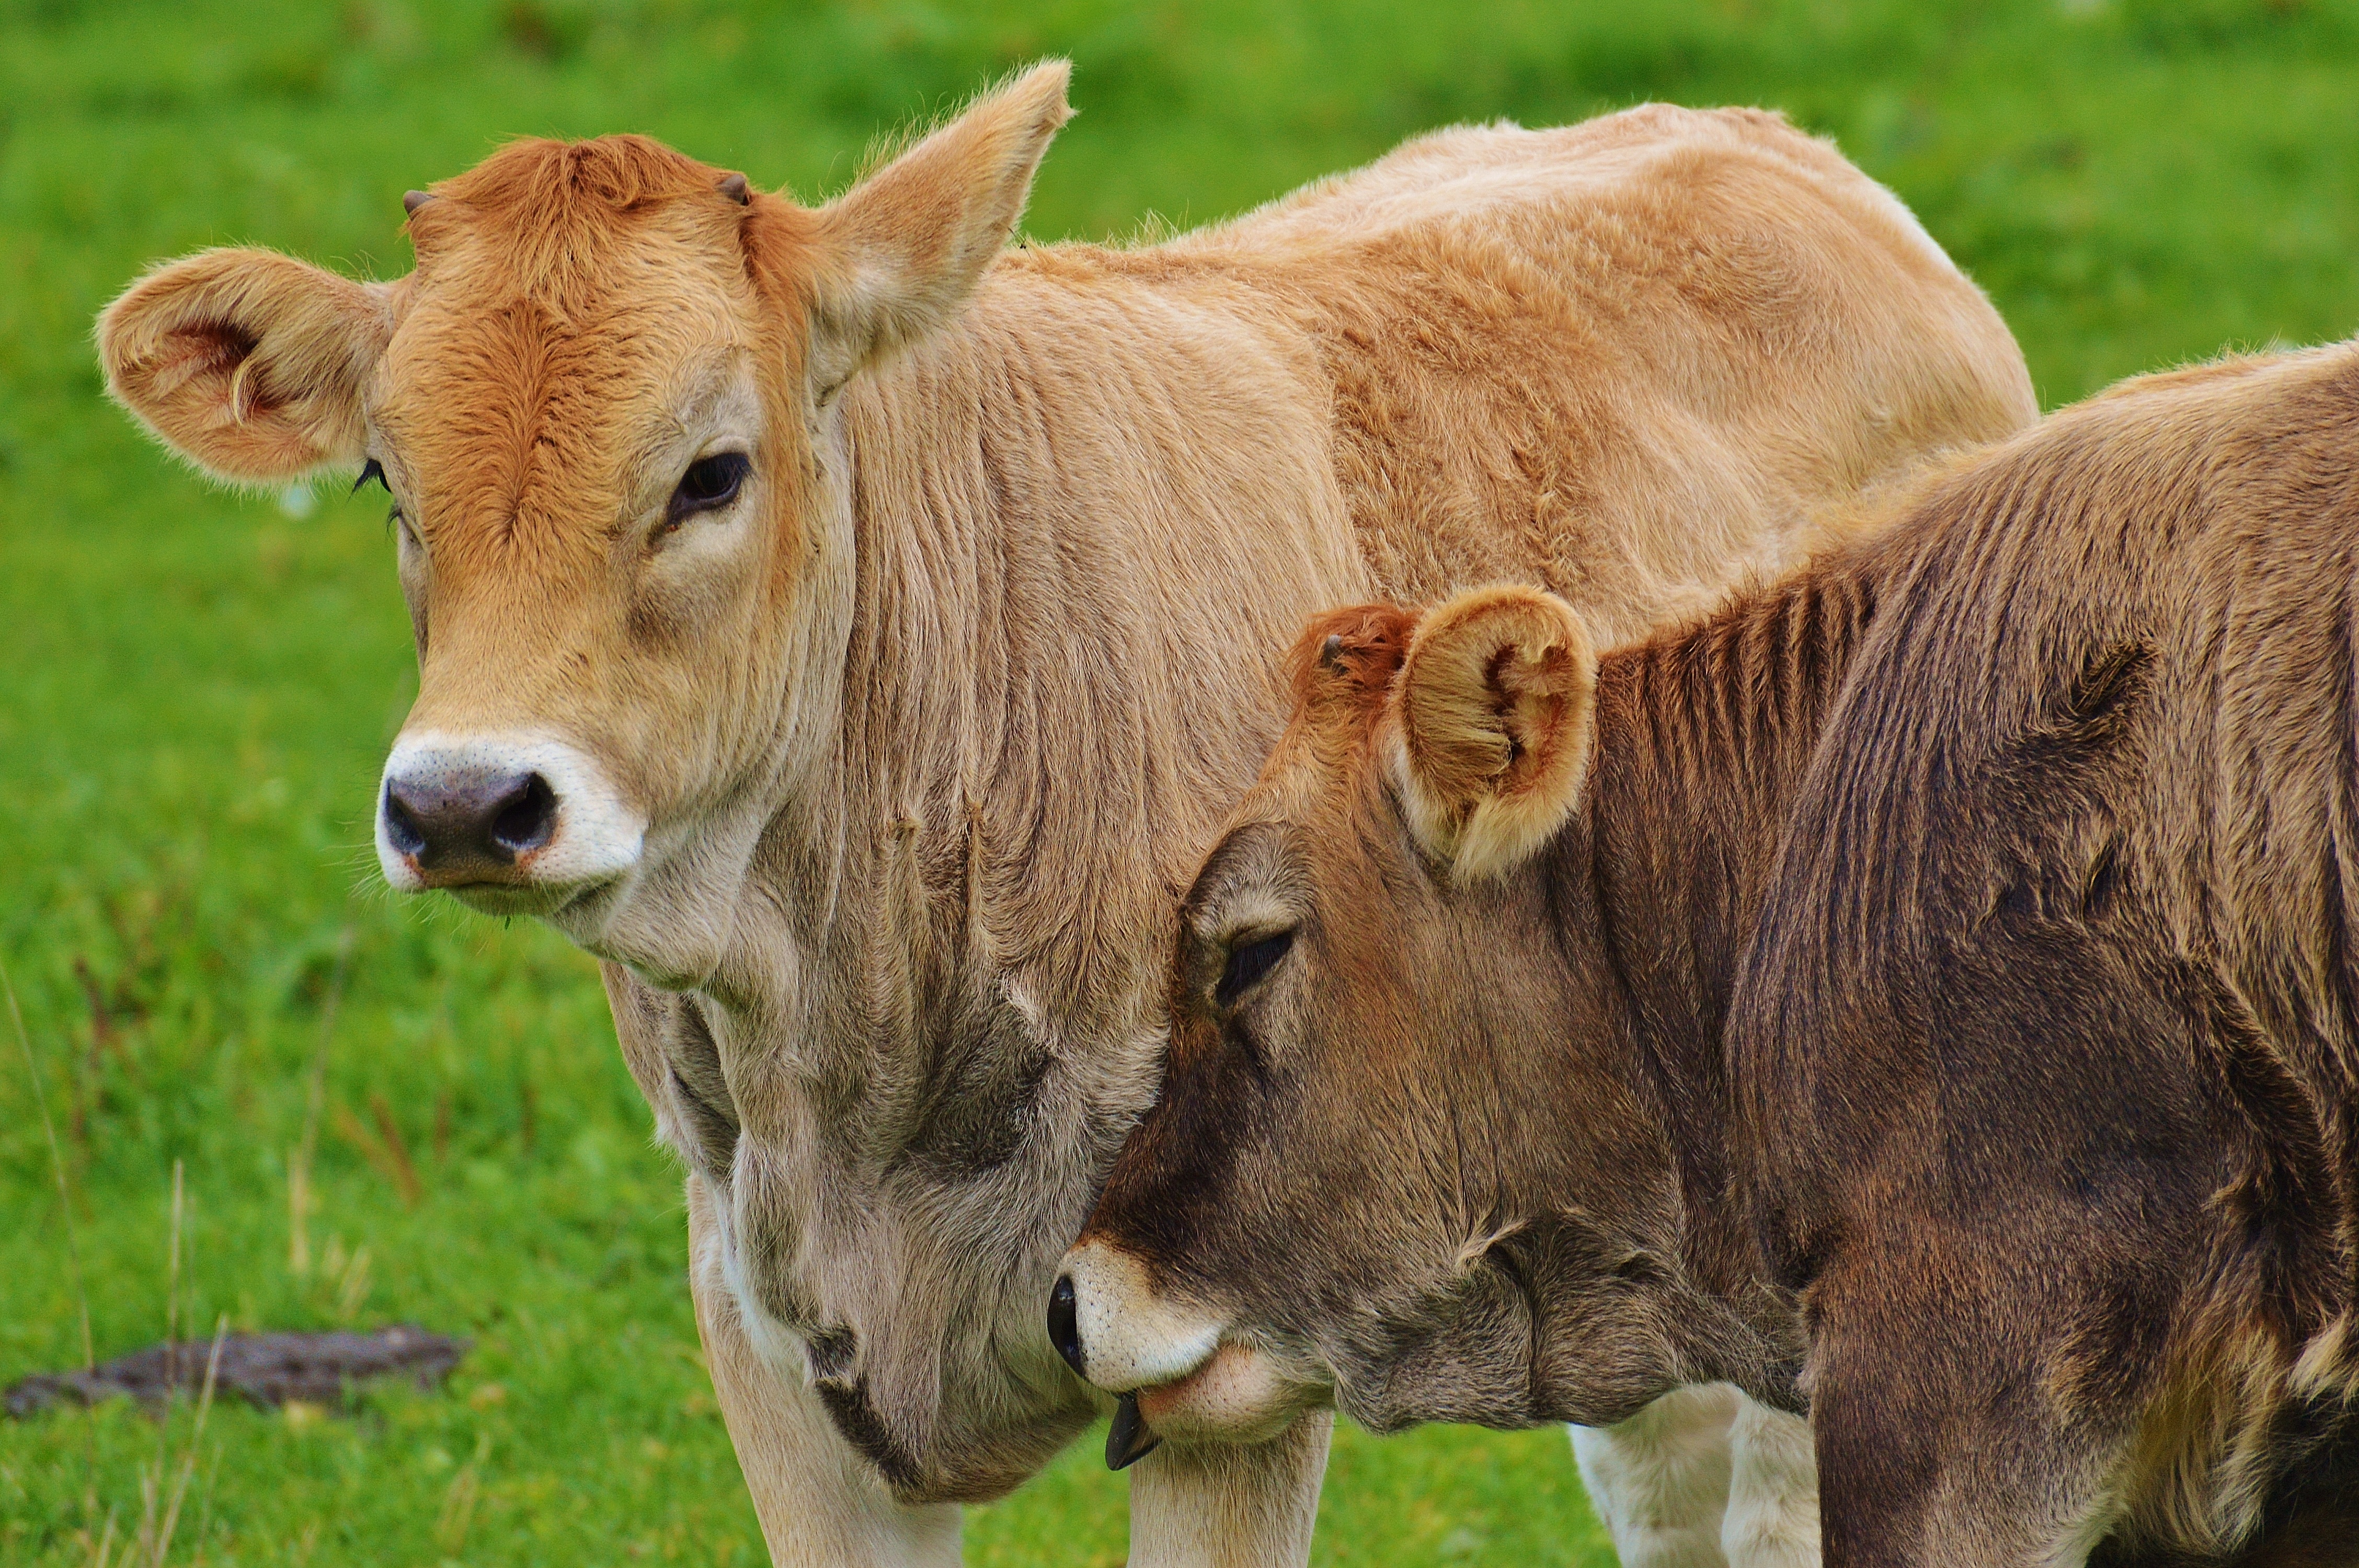
grass, meadow, animal, cute, wildlife, horn, cattle, pasture, grazing, mammal, fauna, calf, cows, vertebrate, ruminant, safari, allg u, smooch, dairy cattle, cattle like mammal